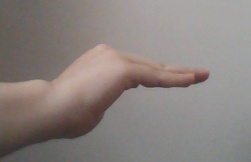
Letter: haa